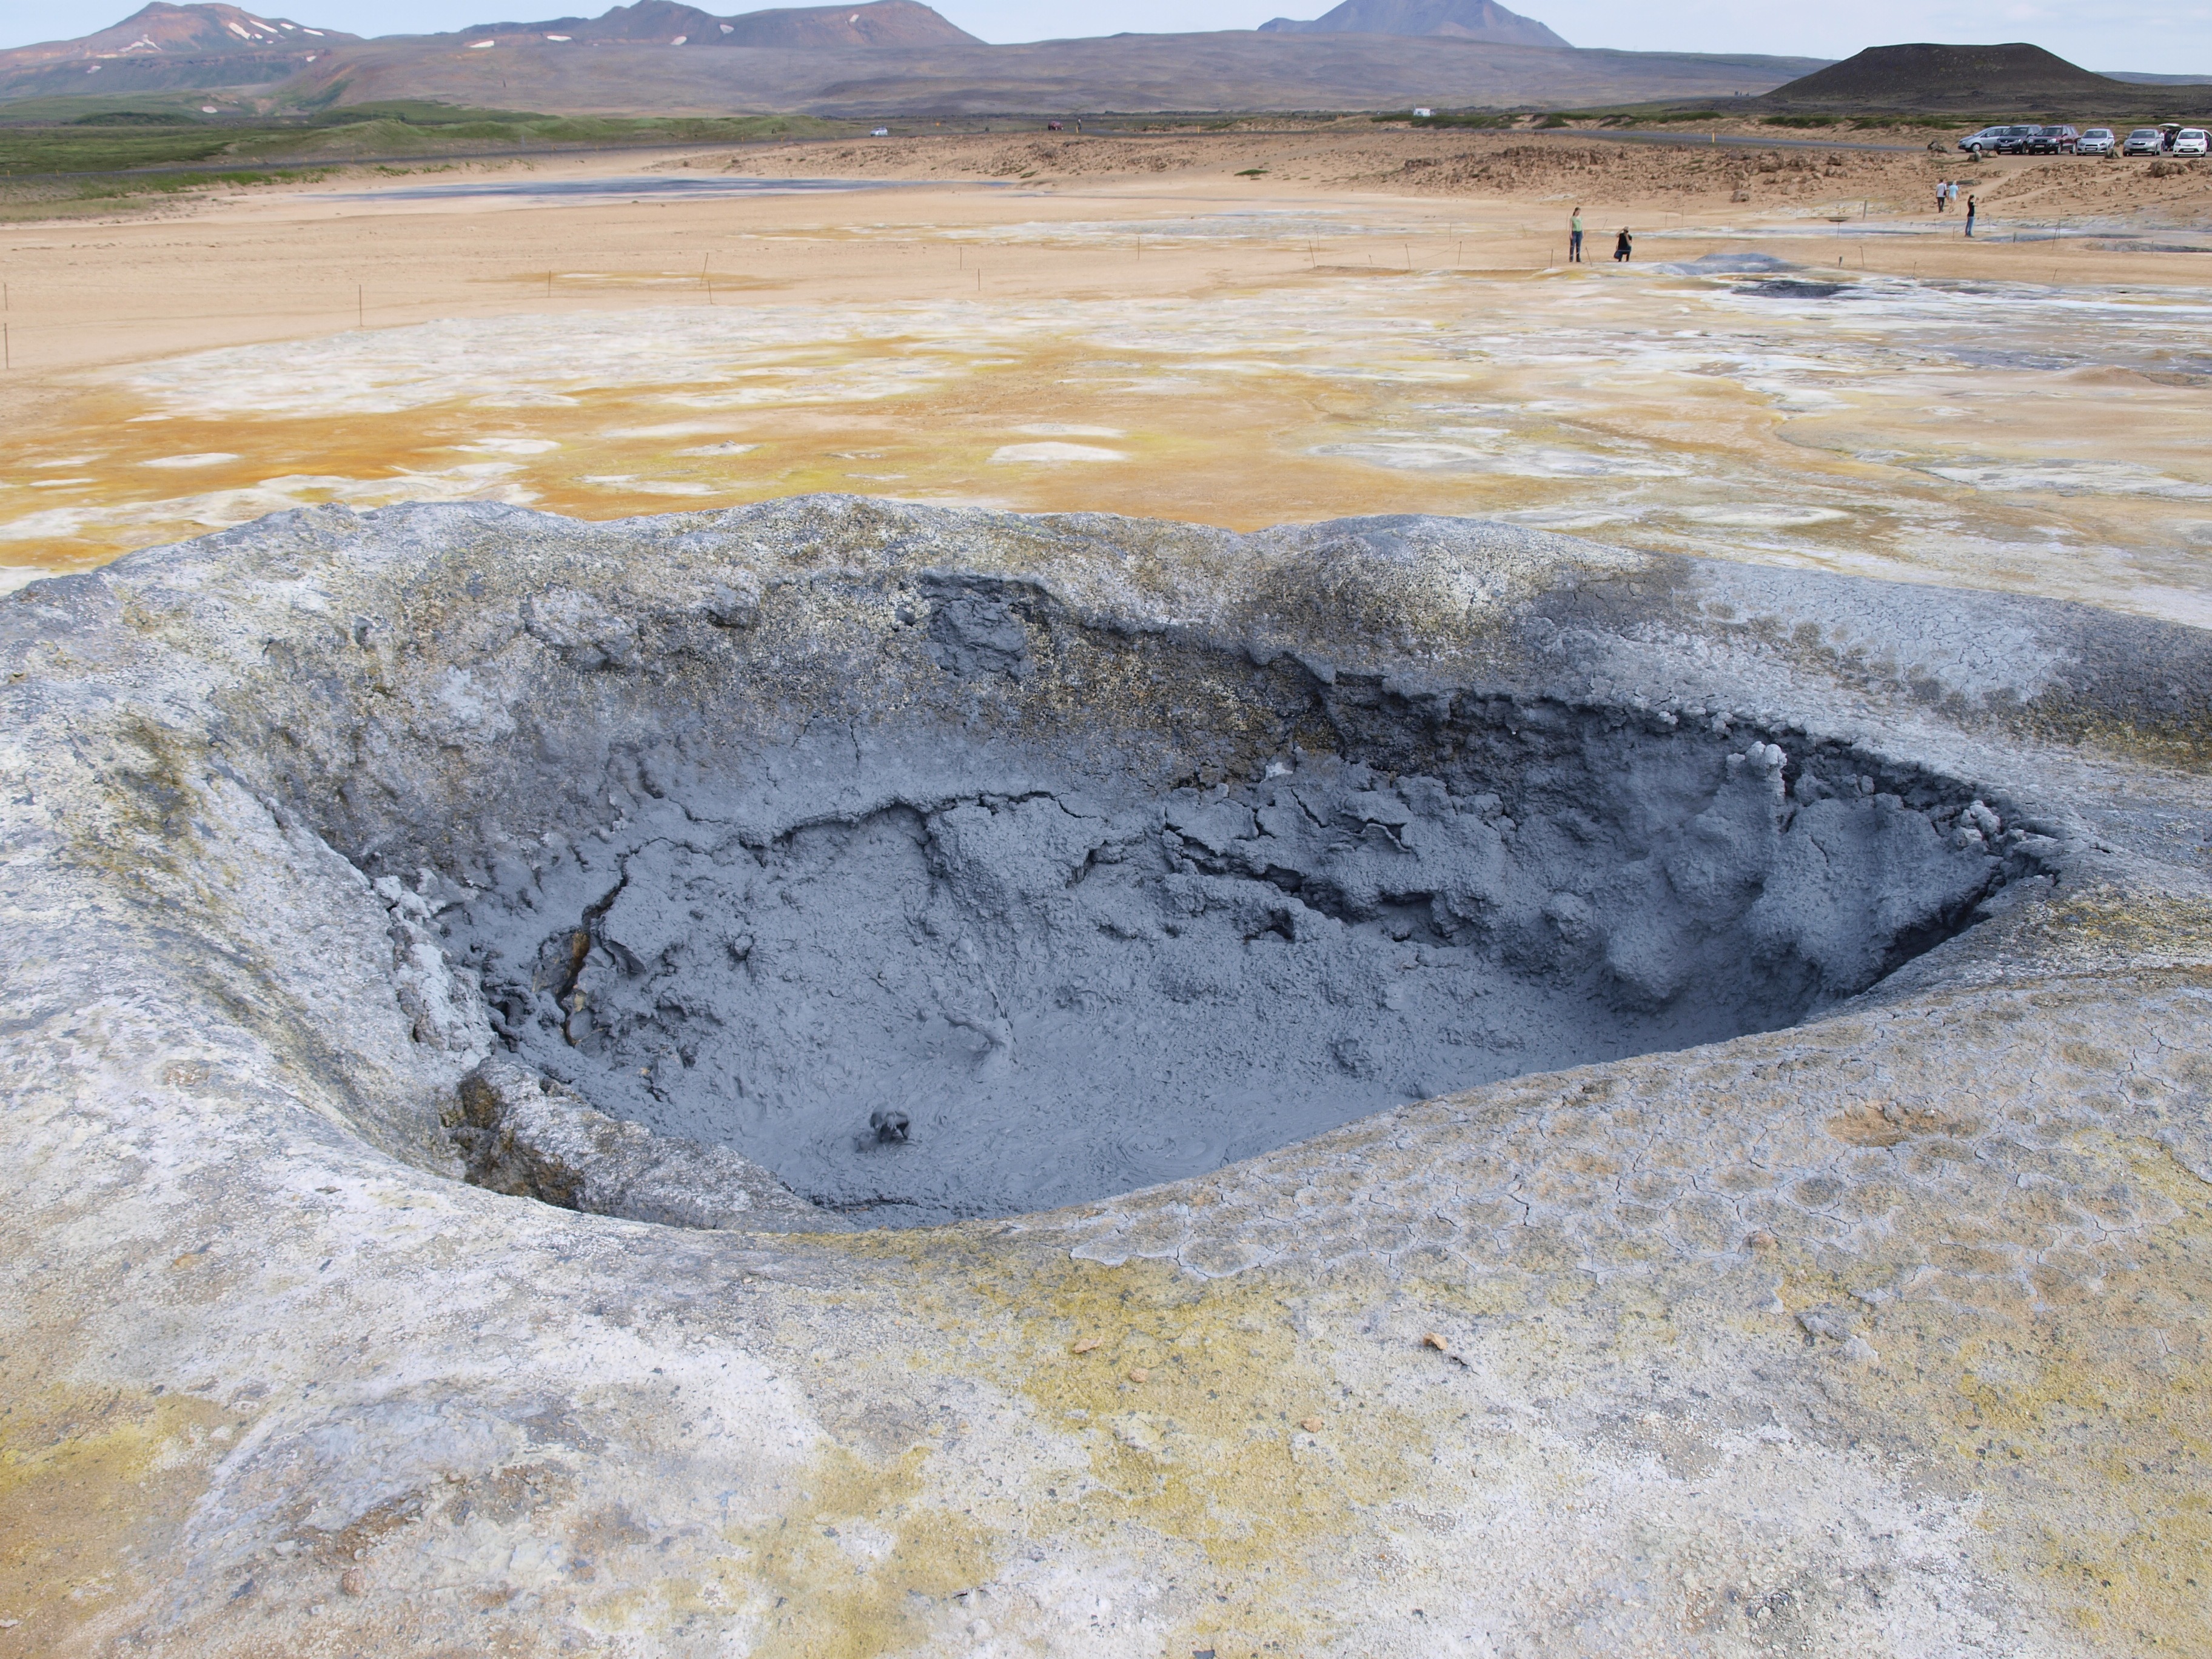
landscape, volcano, iceland, geology, geothermal, badlands, geyser, volcanic, landform, volcanic crater, sources of hot, thermal springs, geographical feature